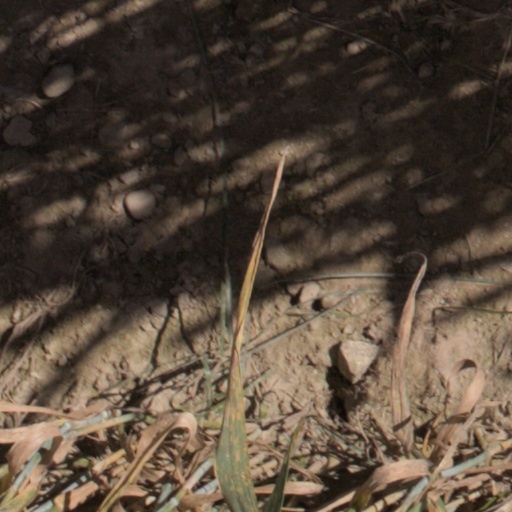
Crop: wheat